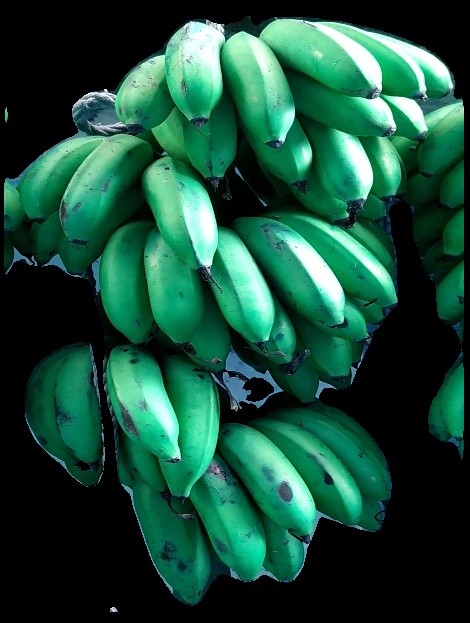
Variety: rasbale
Grade: grade2